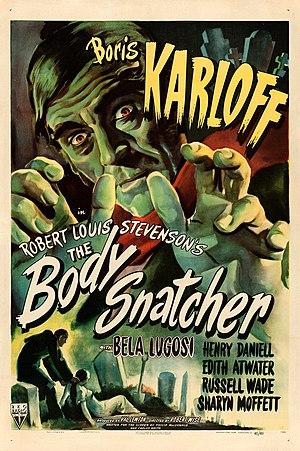
Le Récupérateur de cadavres est un film américain réalisé par Robert Wise, sorti en 1945.